Elmina Castle

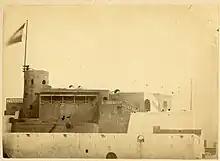
Elmina Castle during Dutch rule.

In 1596, the Dutch made a first unsuccessful attempt at capturing the castle, succeeded by a successful one in 1637, after which it was made the capital of the Dutch Gold Coast. During the period of Dutch control a new, smaller fortress was built on a nearby hill to protect St. George's Castle from inland attacks. This fort was called Fort Coenraadsburg. The Dutch continued the triangular Atlantic slave route until 1814, when they abolished the slave trade, pursuant to the Anglo-Dutch Slave Trade Treaty.